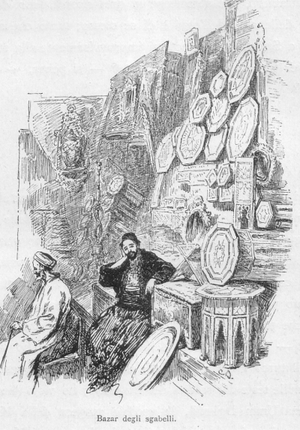
L'économie de l'Empire ottoman concerne les différents aspects de la vie économique d'un État, l'Empire ottoman, qui a existé de 1299 à 1923, couvrant de vastes régions de l'Europe balkanique, du Moyen-Orient et de l'Afrique du Nord. L'État ottoman tirait l'essentiel de ses revenus de l'expansion militaire et de la fiscalité. Sa base économique reposait avant tout sur l'agriculture, puis sur l'industrie, les mines et le commerce. Son système de redistribution, différent de la féodalité européenne, passait avant tout par l'État. Dès le XIVᵉ siècle, l'État ottoman procède à des recensements pour faciliter la perception des impôts et le financement de l'armée par le système du timar.